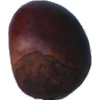
Label: Chestnut 1